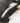
Number: 7